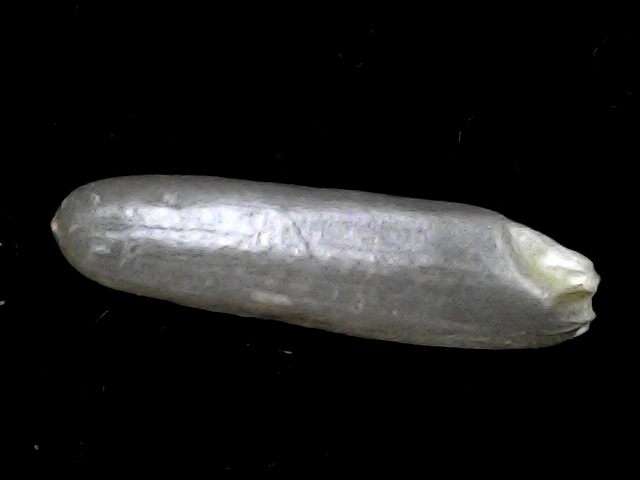
Rice variety: BD57